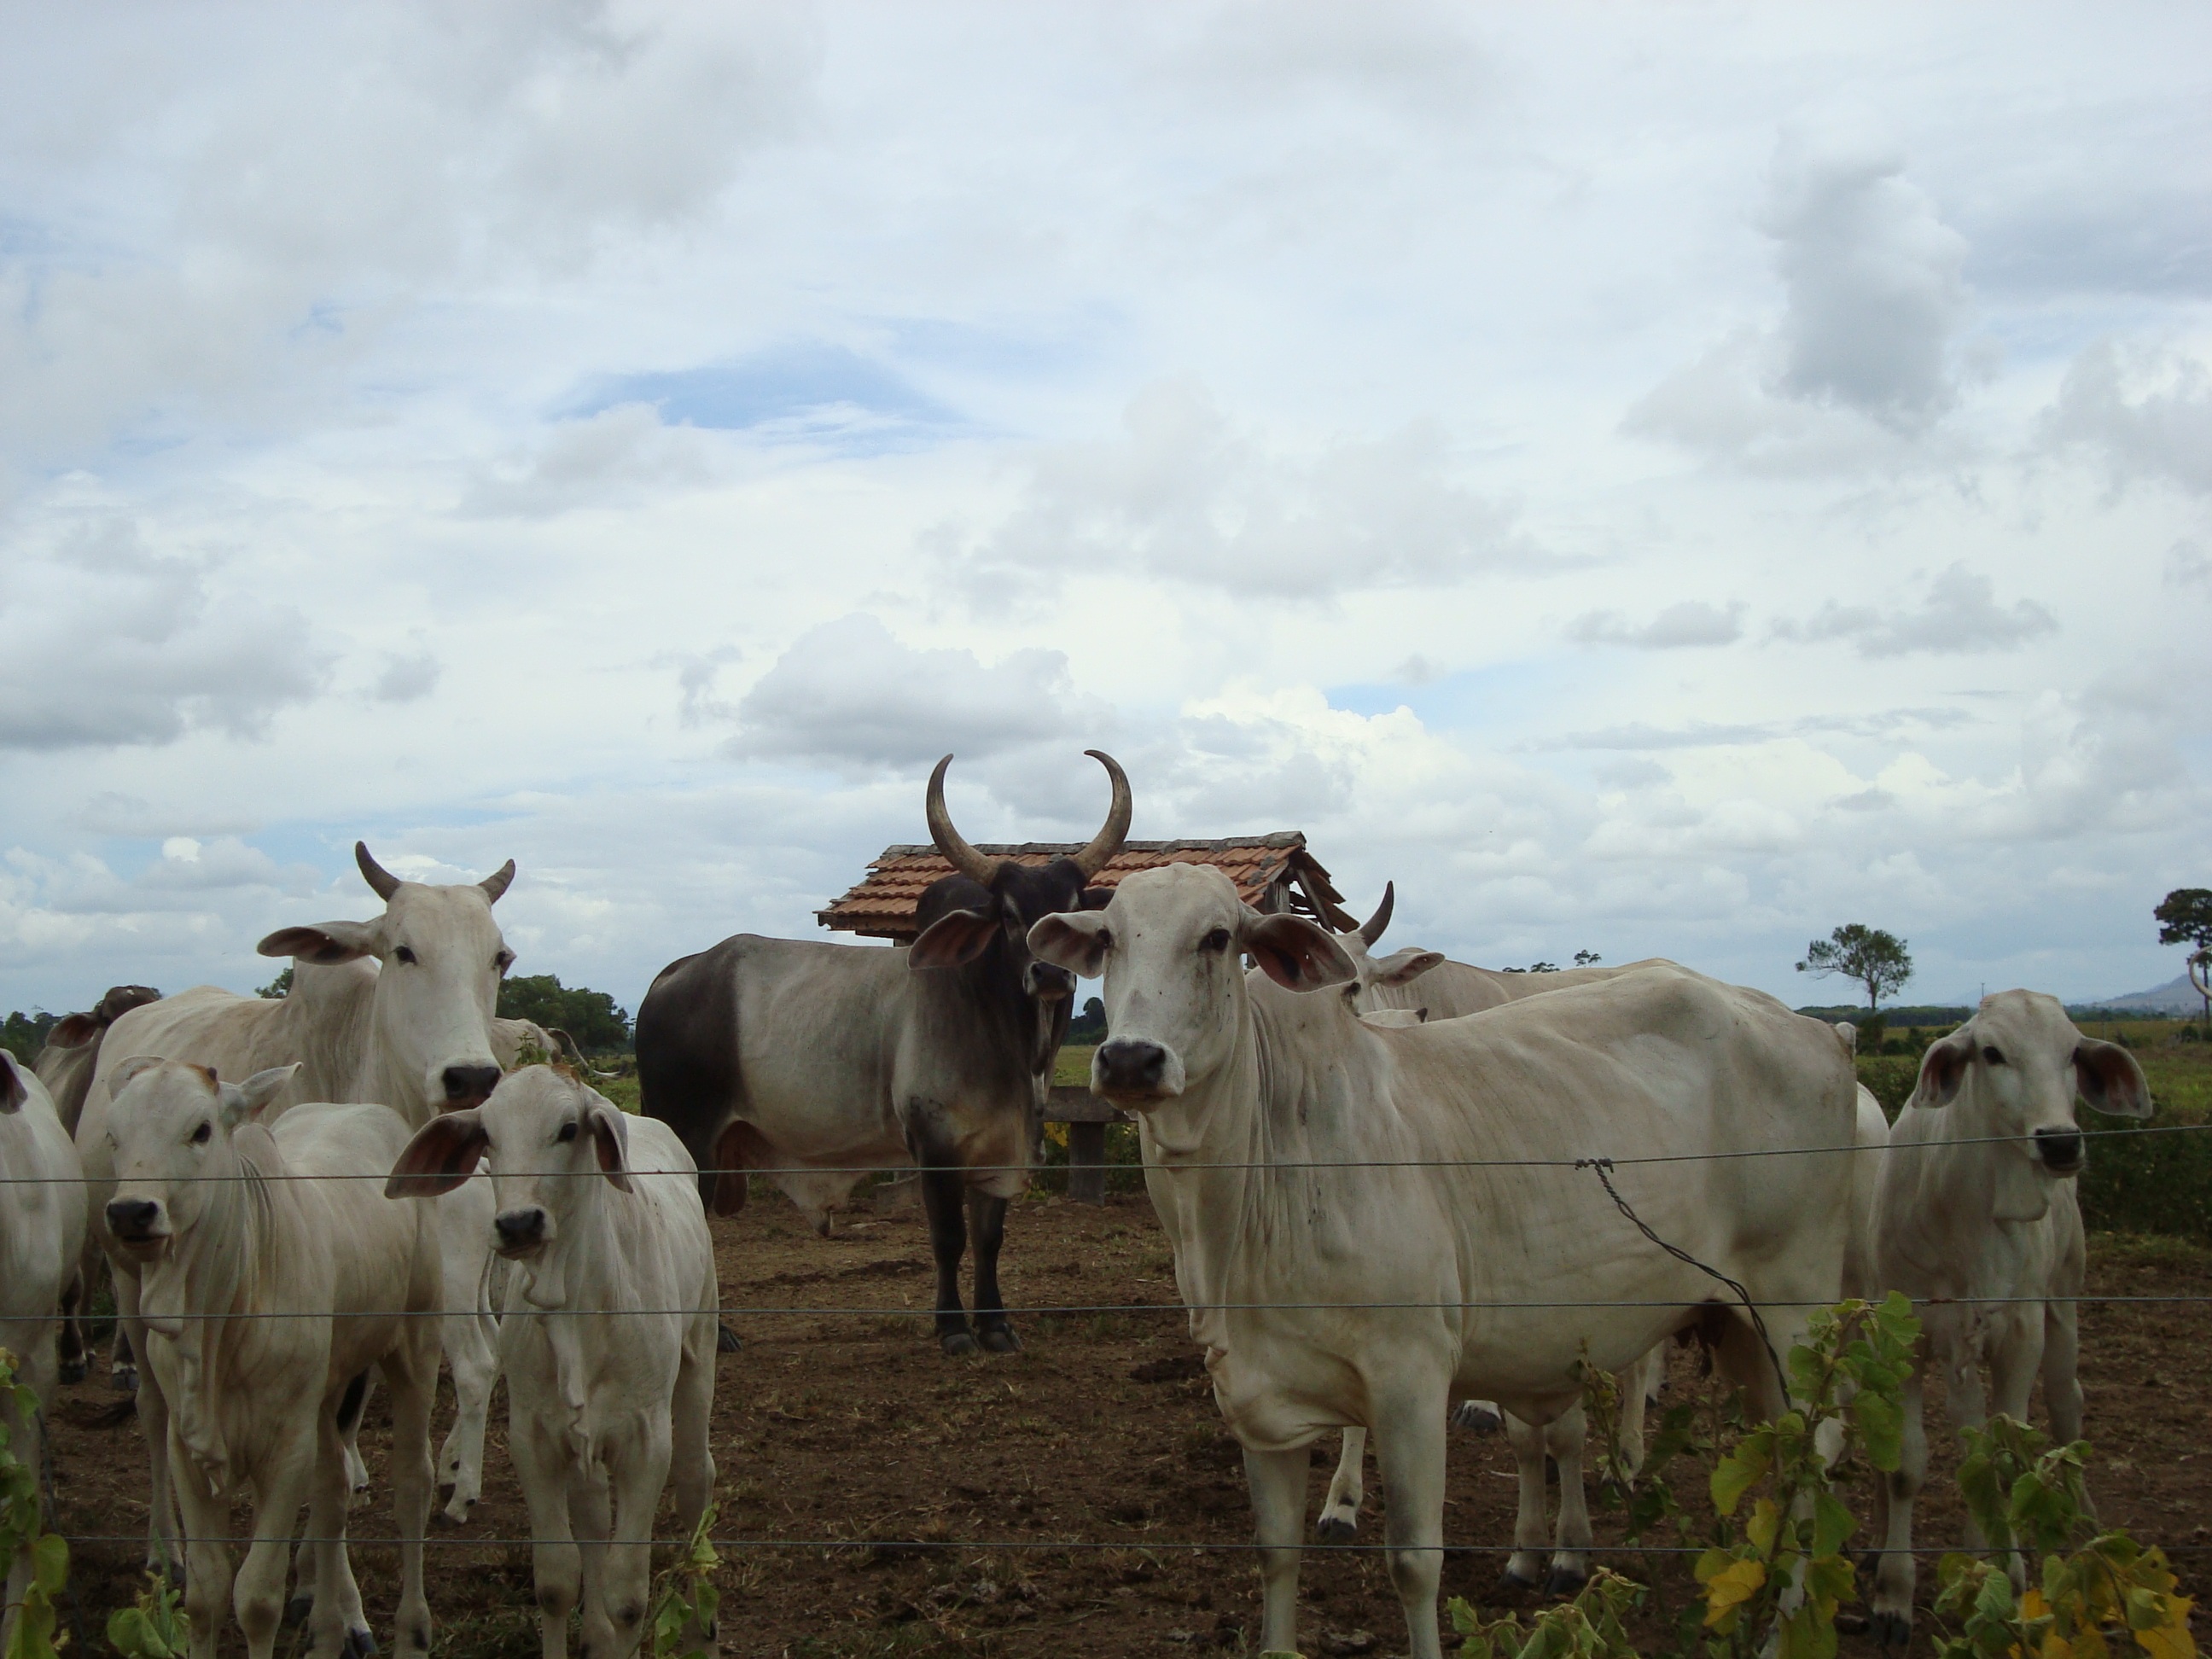
field, farm, meadow, flower, country, herd, pasture, grazing, mammal, agriculture, cows, animals, ox, rural area, cattle like mammal